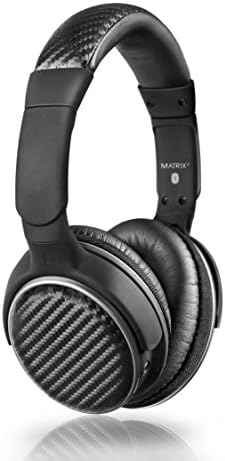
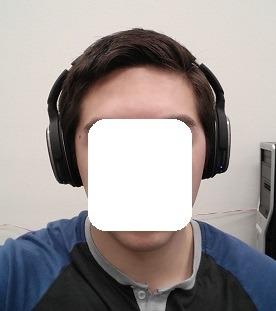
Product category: headphones
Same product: yes